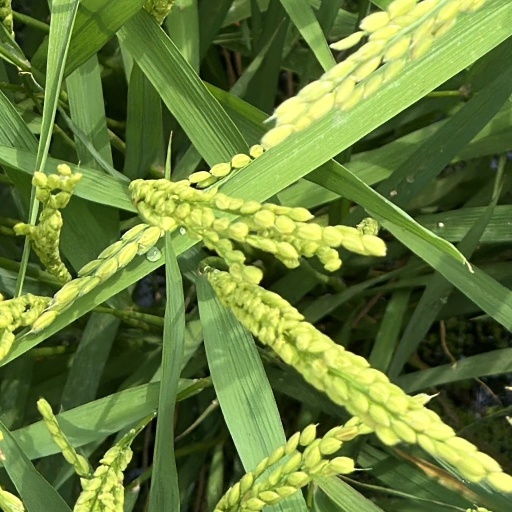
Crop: rice